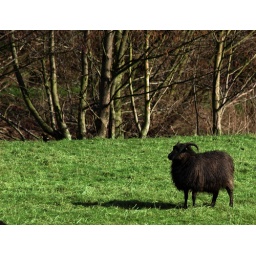
black sheep in a field in allestree,derby